Hera (Marvel Comics)

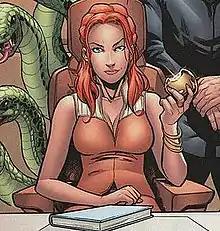
Hera in "Incredible Hercules #123". Art by Clayton Henry.

Hera is a fictional deity appearing in American comic books published by Marvel Comics. The character is based on the Greek Goddess of the same name. Hera first appeared in the pages of "Thor" #129, written by Stan Lee and drawn by Jack Kirby.